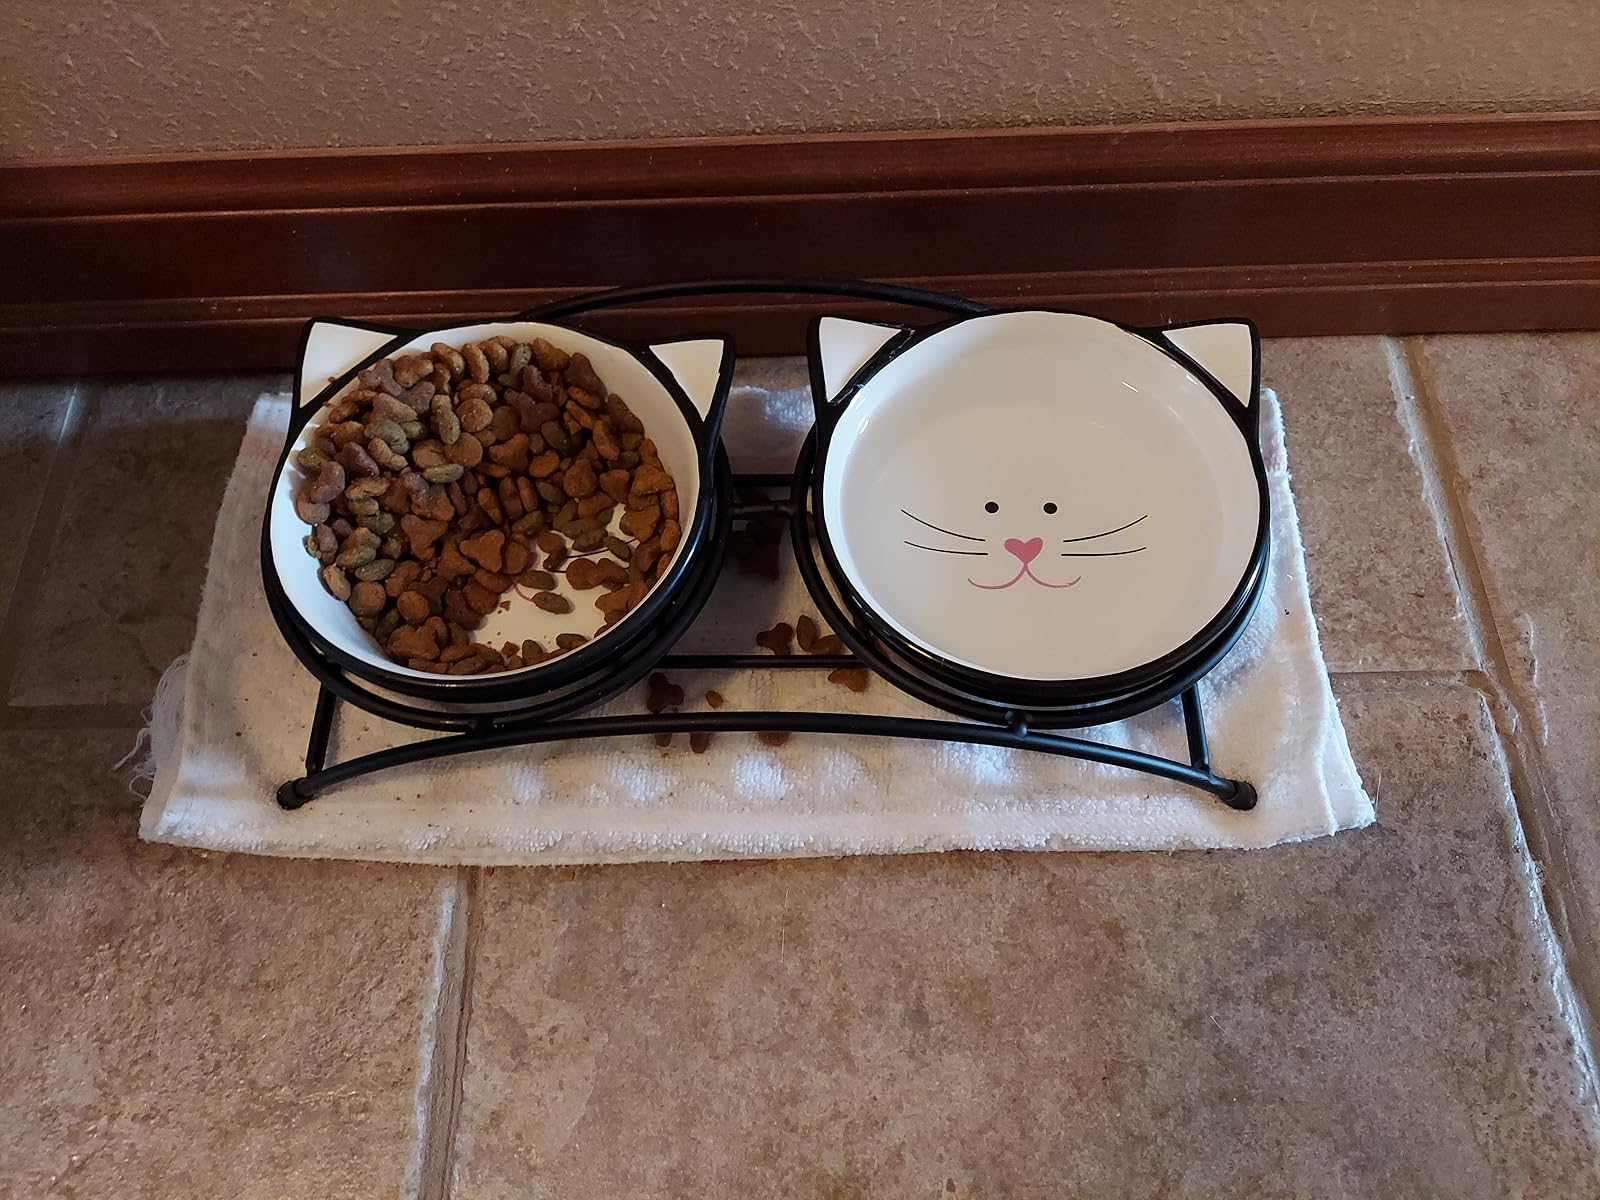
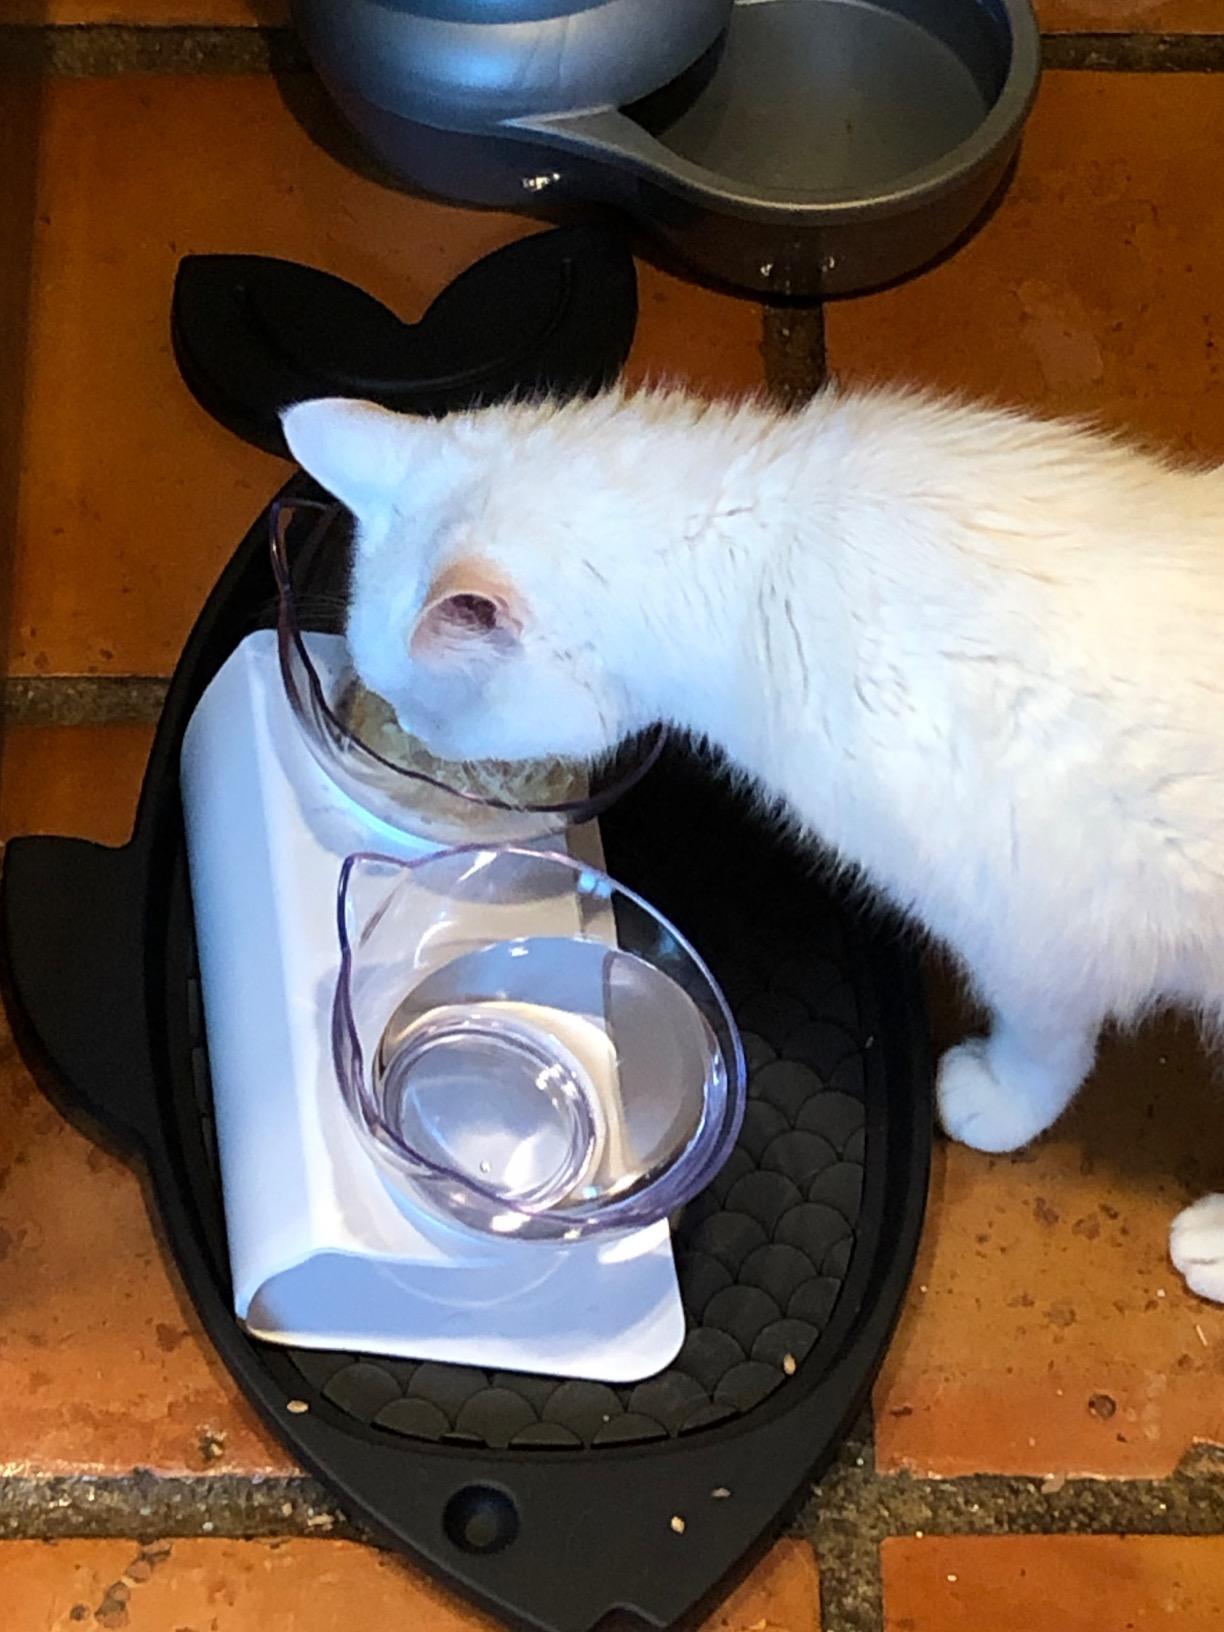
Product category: items_bowl
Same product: no